Vazimba

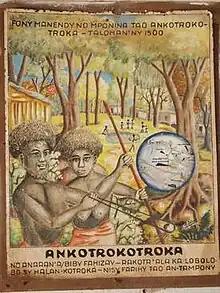
Artist's interpretation of 16th century Vazimba village in highland Madagascar (1978)

The Vazimba (Malagasy ), according to popular belief, were the first inhabitants of Madagascar. While beliefs about the physical appearance of the Vazimba reflect regional variation, they are generally described as smaller in stature than the average person, leading some scientists to speculate that they may have been a pygmy people (and therefore a separate Malagasy ethnic group) who migrated from the islands that constitute modern-day Indonesia and settled in Madagascar over the course of the period between 350 BCE–500 CE. Scientific evidence confirms the first arrival and subsequent increase of human settlers on the island during this period, but the pygmy theory has not been proven.